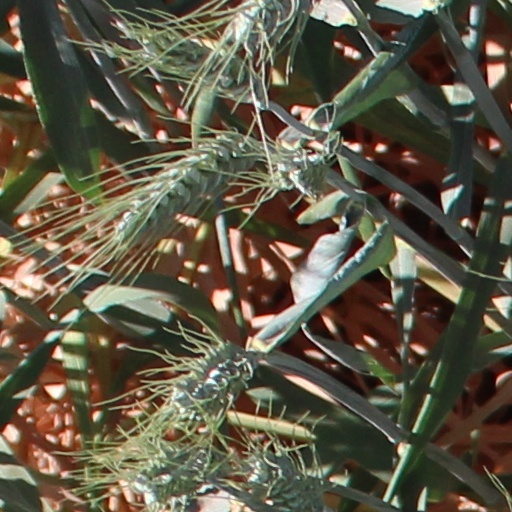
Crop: wheat